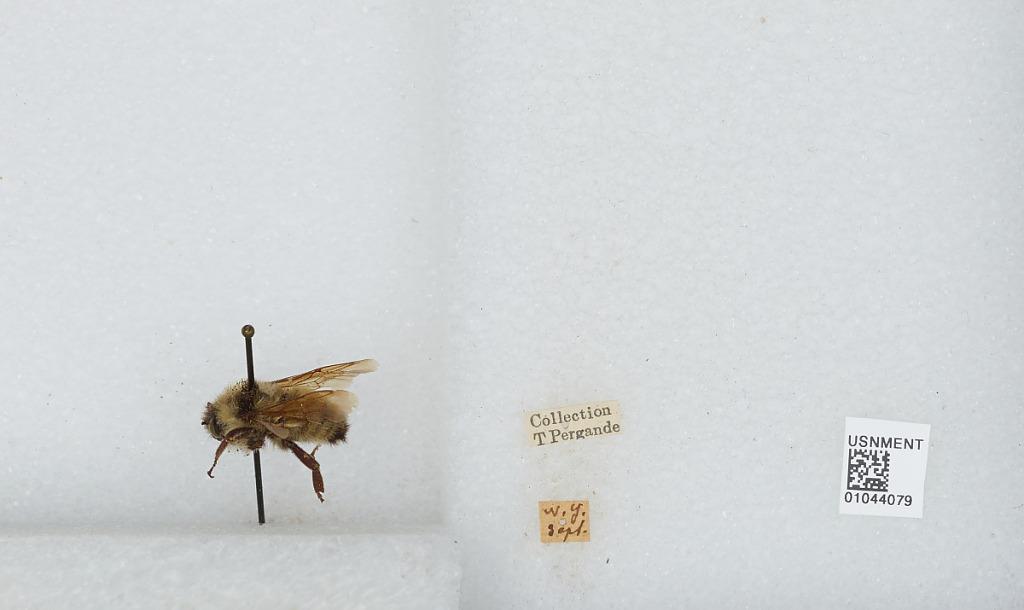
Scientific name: Bombus sp.
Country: United States
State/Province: New York